Lindisfarne

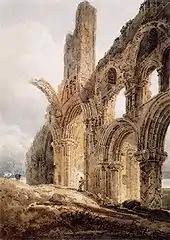
"The Ruins of Lindisfarne Priory", by Thomas Girtin, 1798. The priory's rainbow arch, which survives, is shown truncated for artistic effect.

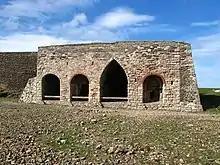
The lime kilns by the castle

In 793, a Viking raid on Lindisfarne caused consternation throughout the Christian west, and is often taken as the beginning of the Viking Age. There had been other Viking raids, but according to English Heritage this one was particularly significant, because "it attacked the sacred heart of the Northumbrian kingdom, desecrating 'the very place where the Christian religion began in our nation'". The D and E versions of the West Saxon "Anglo-Saxon Chronicle" record: